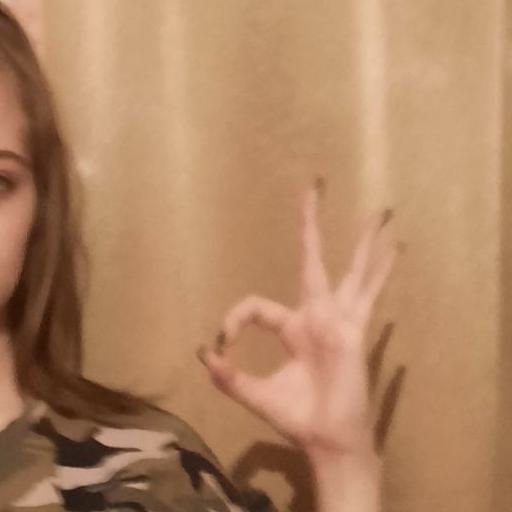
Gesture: ok